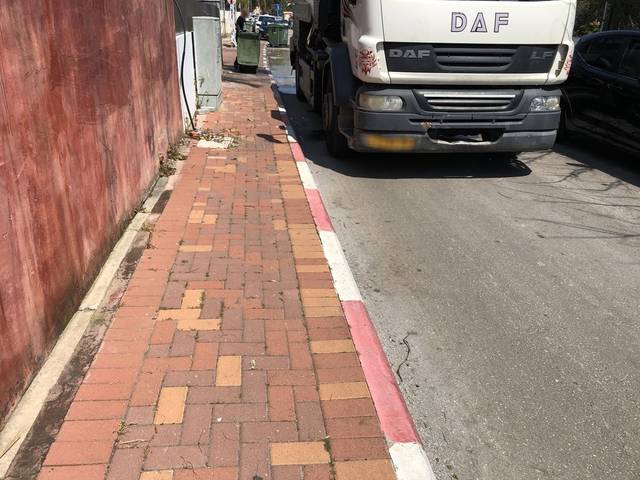
Region: Israel
Coordinates: 32.007, 34.762